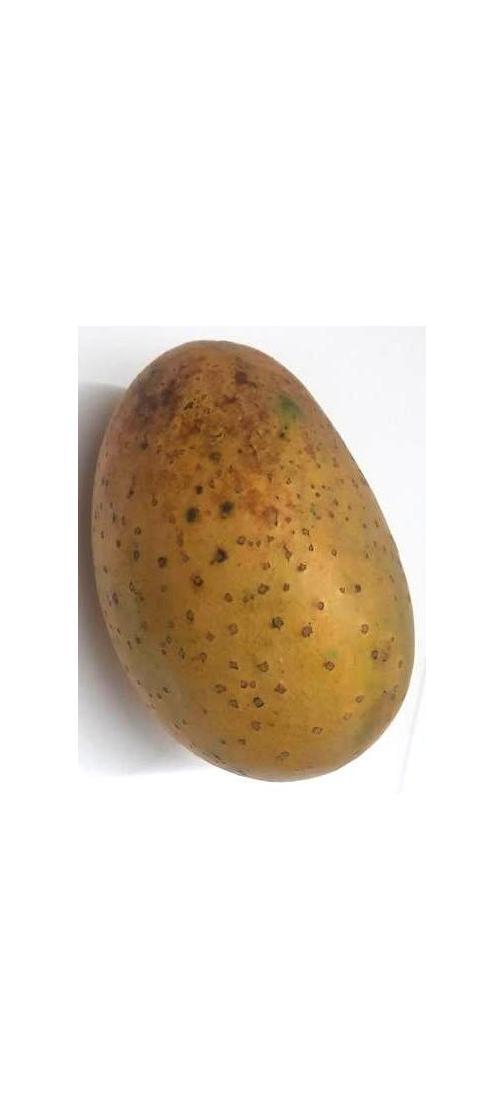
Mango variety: Gourmoti